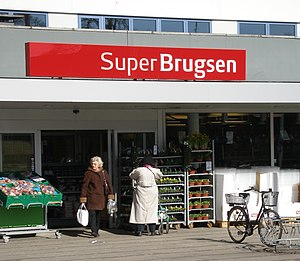
SuperBrugsen
SuperBrugsen på Hovedgaden i Glostrup i 2009.
Superbrugsen, Hovedvejen i Glostrup med kunder
SuperBrugsen er en dansk supermarkedskæde under Coop Danmark. Fra 1991 har SuperBrugsen været en af landets største supermarkedskæder, der primo 2018 består af 229 butikker. Da SuperBrugsen blev dannet, var der 327 butikker. Coop Danmark har over 1.200 butikker i Danmark. April 2019 er antallet ca. 1050 butikker.